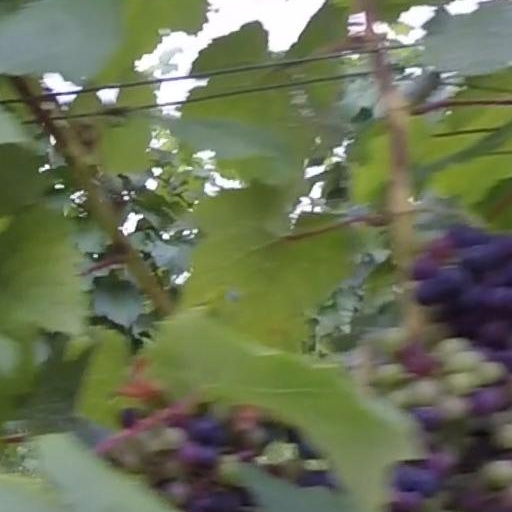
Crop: grape